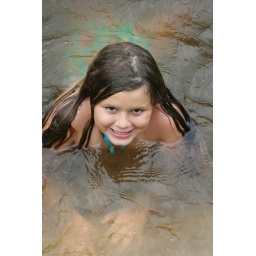
This girl would seriously live in the water if she could.